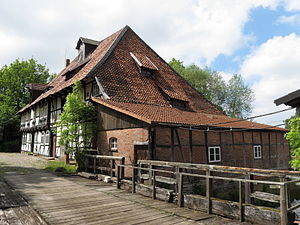
Schwülper
Vandmøllen Rothemühle
Schwülper er en kommune i den sydlige del af Landkreis Gifhorn i den tyske delstat Niedersachsen. Den ligger i den sydvestlige del af amtet Papenteich. I kommunen ligger landsbyerne Hülperode, Klein Schwülper, Lagesbüttel, Rothemühle, Groß Schwülper og Walle.